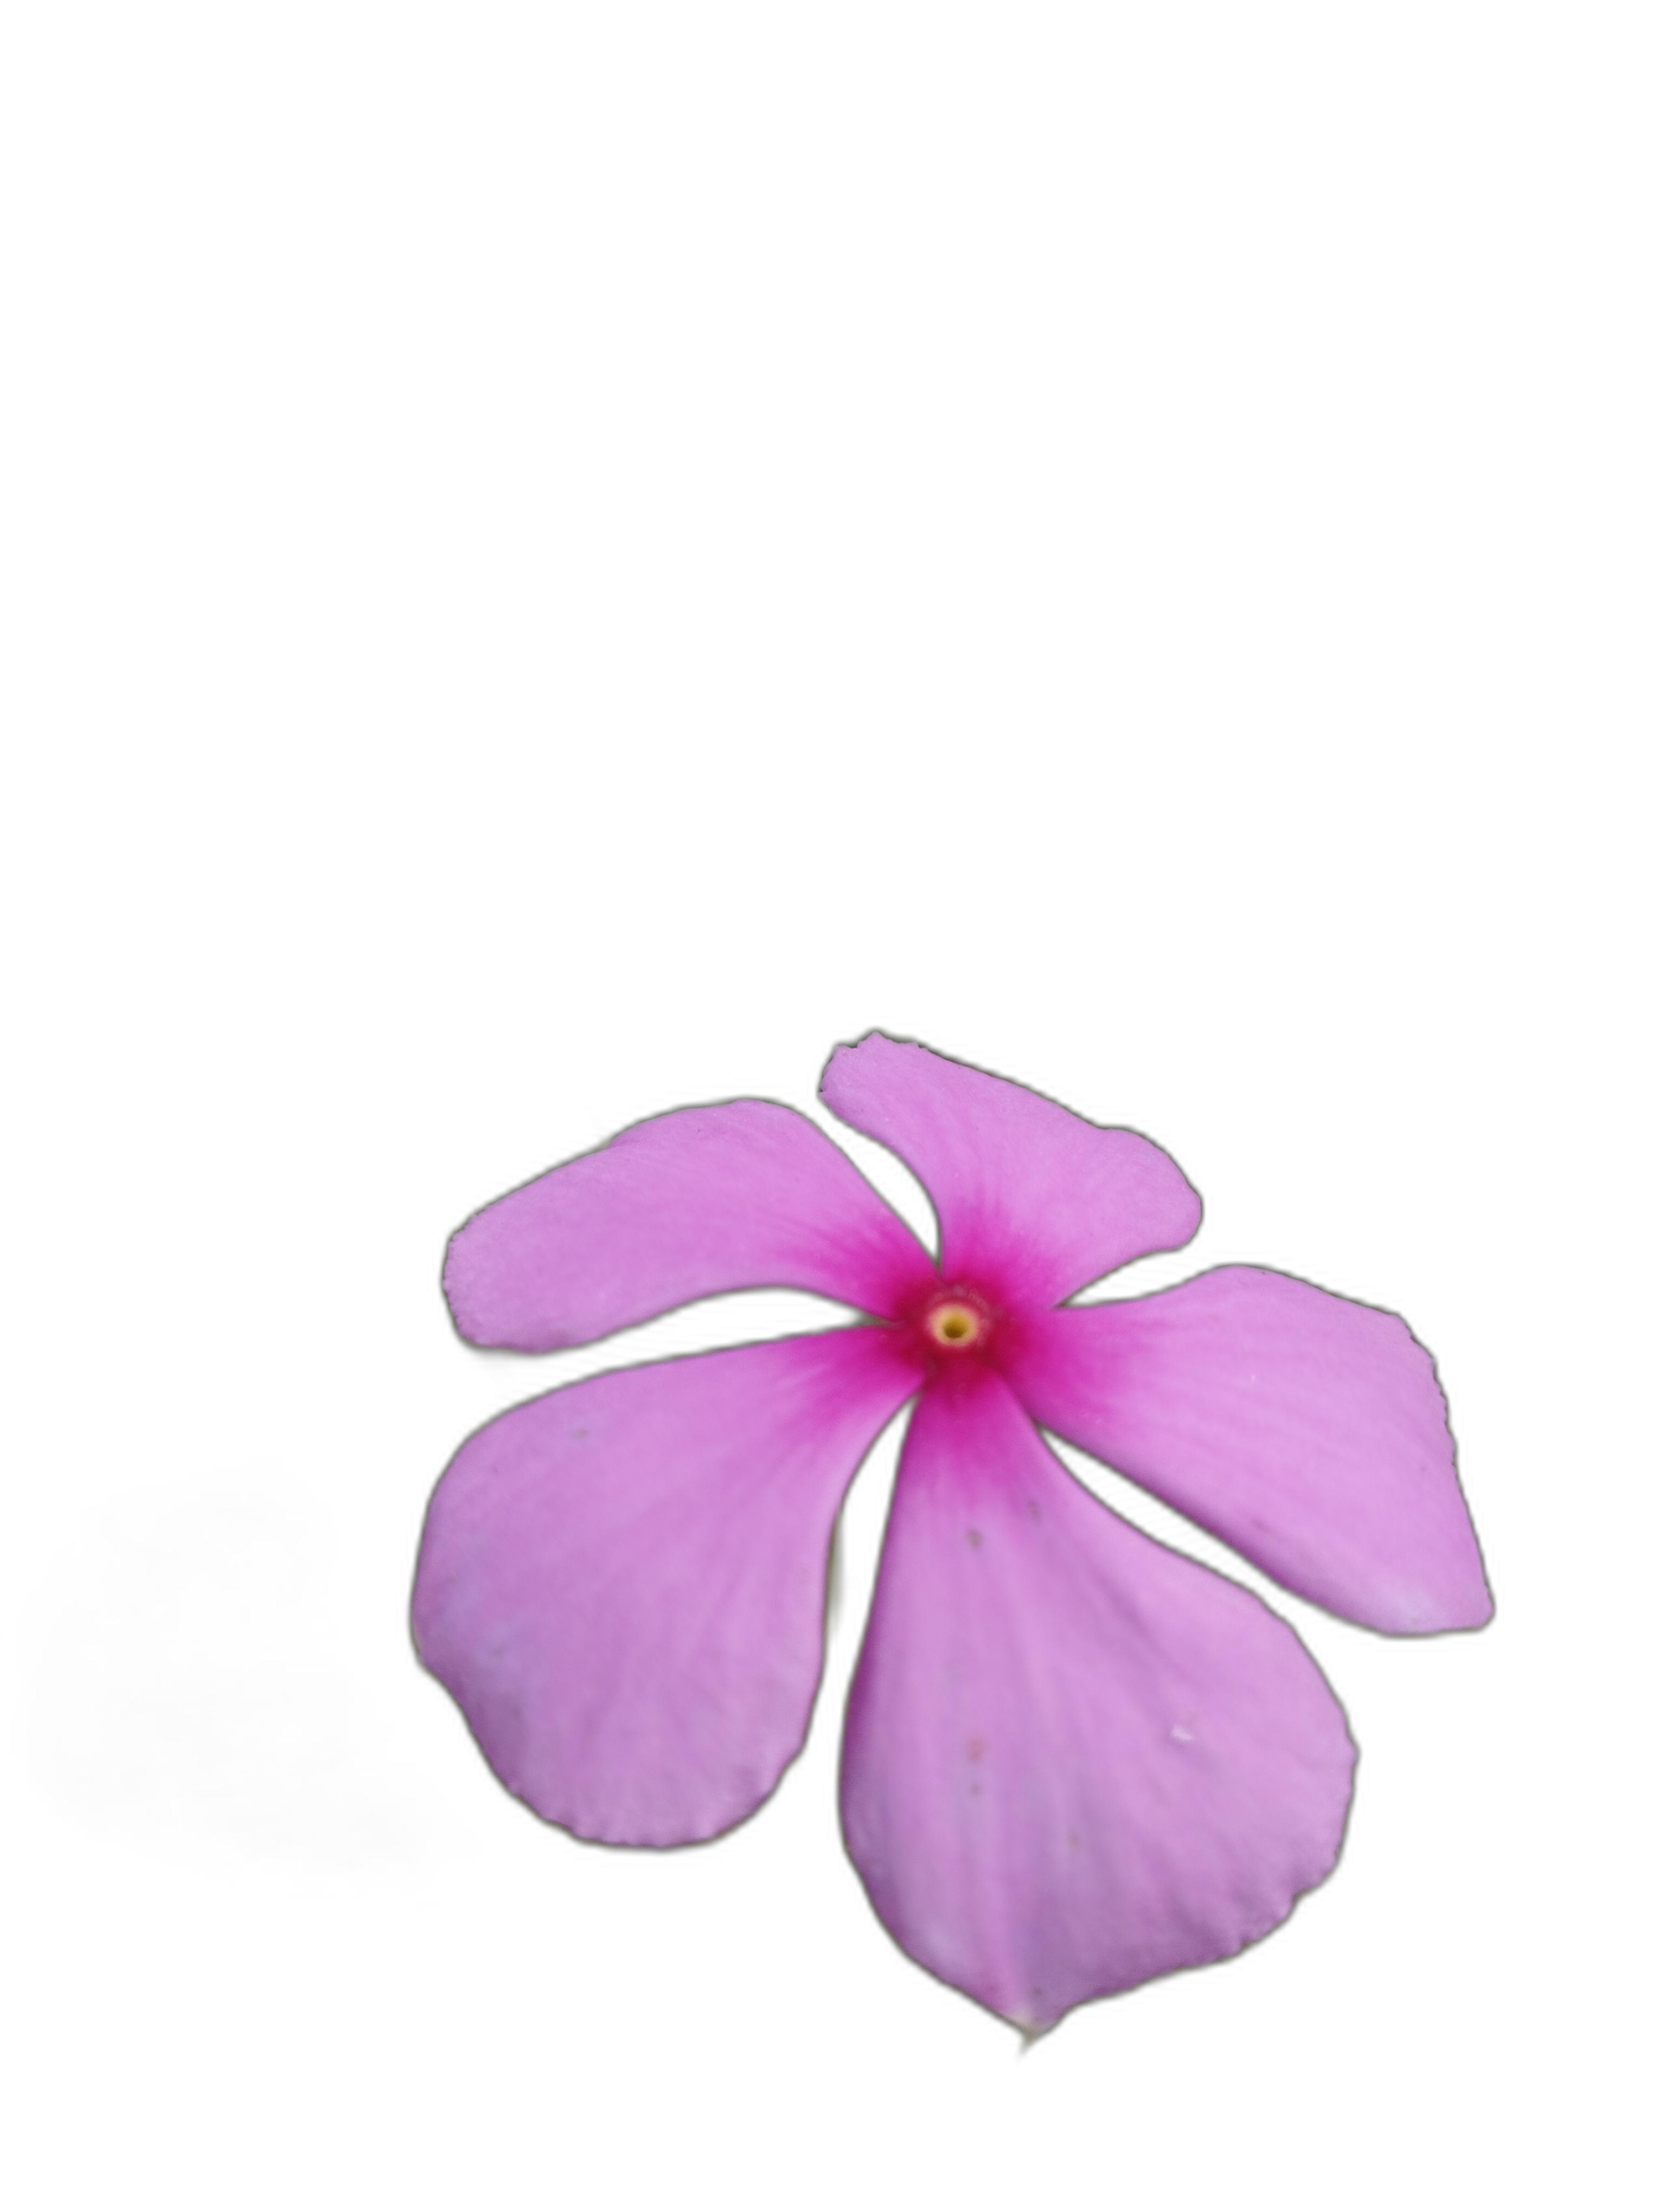
Label: Madagascar periwinkle